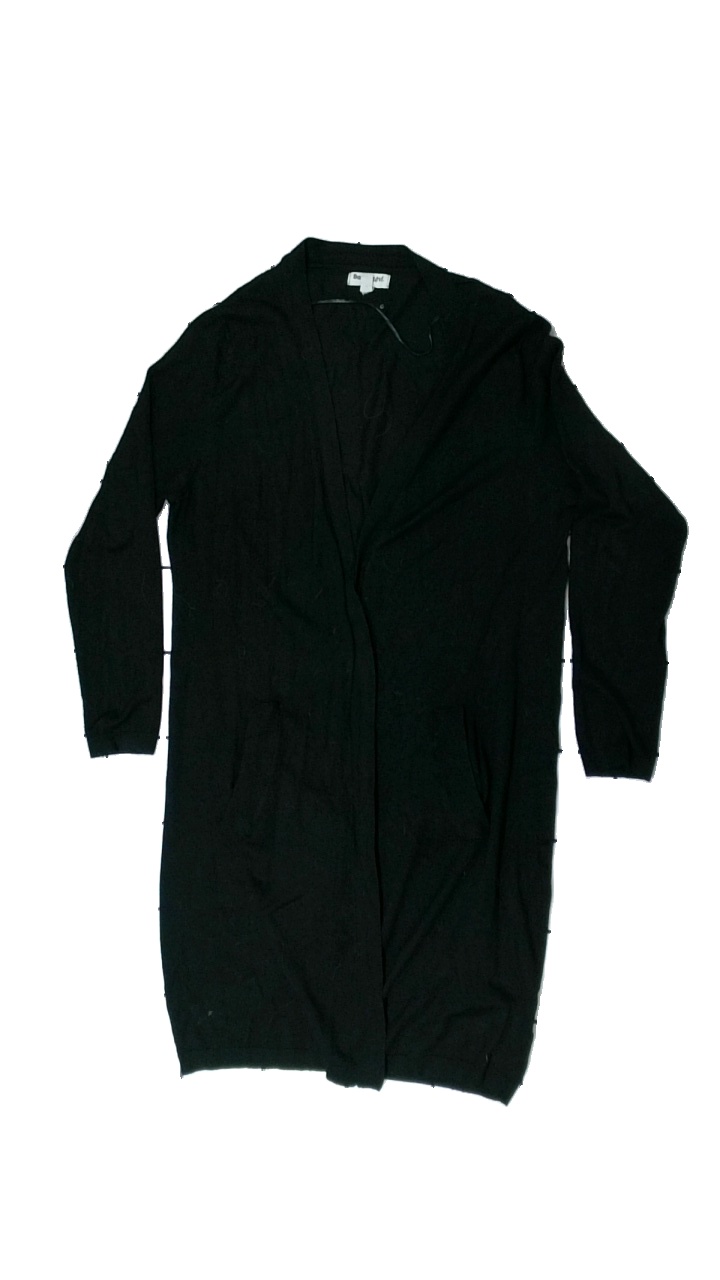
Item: Cardigan (Ladies)
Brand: Basic You.
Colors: Black
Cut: Regular
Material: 88% viscose, 12% cont?
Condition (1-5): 4
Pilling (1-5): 5
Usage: Reuse
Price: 50-100